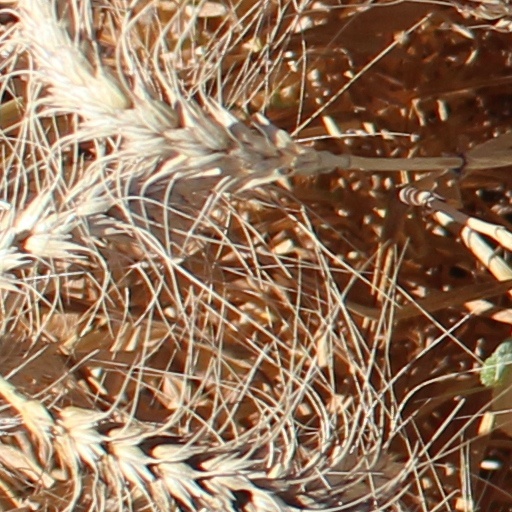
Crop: wheat